Christopher Dorner shootings and manhunt

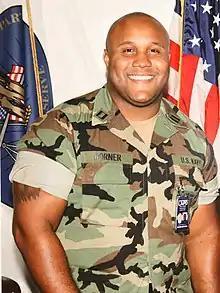
Los Angeles Police Department faculty photograph of Dorner

Christopher Jordan Dorner (June 4, 1979 – February 12, 2013) was a former officer of the Los Angeles Police Department (LAPD) who, beginning on February 3, 2013, committed a series of killings against the LAPD in Orange County, Los Angeles County, Riverside County and San Bernardino County in the U.S. state of California. The victims were law enforcement officers and the daughter of a retired police captain. Dorner killed four people and wounded three others. On February 12, Dorner was cornered by police in a cabin in the woods that was set on fire where he